George Tate (Royal Navy captain)

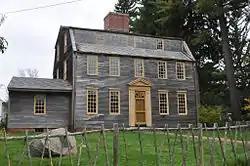
The Tate House, pictured in 2013, 258 years after it was built

Tate was born in 1700. His early career was spent captaining masted vessels carrying timber from the Baltic Sea to the River Thames in London. He was a seaman on the first frigate built in Russia, during the reign of Peter the Great.